Rune Börjesson

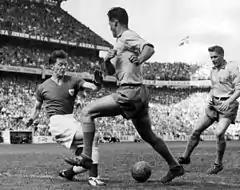
Harry Bild and Börjesson in 1959

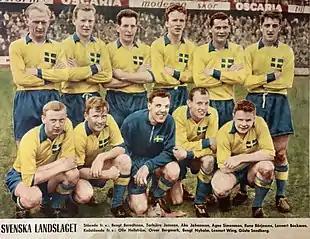
The Sweden men's national football team in 1961 with this players – from the left, standing: Bengt "Fölet" Berndtsson, Torbjörn Jonsson, Åke "Bajdoff" Johansson, Agne Simonsson, Rune Börjesson and Lennart Backman; crouched: Olle "Lill-Lappen" Hellström, Orvar Bergmark, Bengt "Zamora" Nyholm, Lennart Wing and Gösta "Knivsta" Sandberg.

Rune Börjesson (5 April 1937 – 21 February 1996) was a Swedish professional footballer who played as a forward. He was the Allsvenskan top scorer in 1959 and 1960 while at Örgryte IS, and later played professionally in Serie A with Juventus and Palermo. A full international between 1958 and 1961, he won 20 caps and scored 17 goals for the Sweden national team.